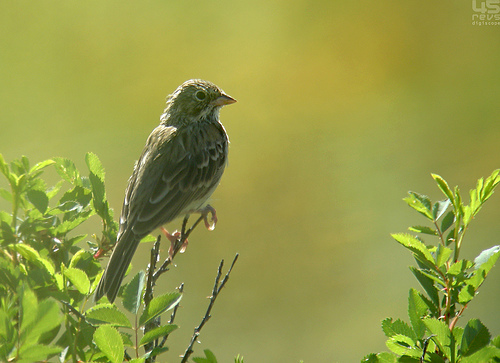
this is a grey bird with yellow feet and a pointy yellow beak.
this bird is brown with white on it and has a very short beak.
the bird is brown with variegated wing feathers and an orange beak with black eyes.
a green and white bird with a orange bill and orange feetsmall to medium grey white and green bird with medium to long tarsus and medium beaka small bird with a small bill, and black eyes, and multicolored wings
this bird has a small bill, a brown belly and breast, brown and white wings, brown retrices, and orange feet and tarsi.
this small brown bird has wing feathers with white tips and also a yellow bill.
this bird has wings that are brown and has a short bill
this bird is brown in color, and has a brown beak.
Species: Vesper Sparrow